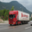
Label: truck